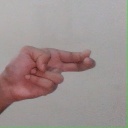
अक्षर: ह